As You Like It

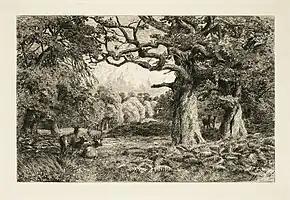
1889 etching of the Forest of Arden, created by John Macpherson for a series by Frederick Gard Fleay

Arden is the name of a large forest which conceptually incorporated Shakespeare's home town of Stratford-upon-Avon and a large area besides currently roughly corresponding to the modern West Midlands.